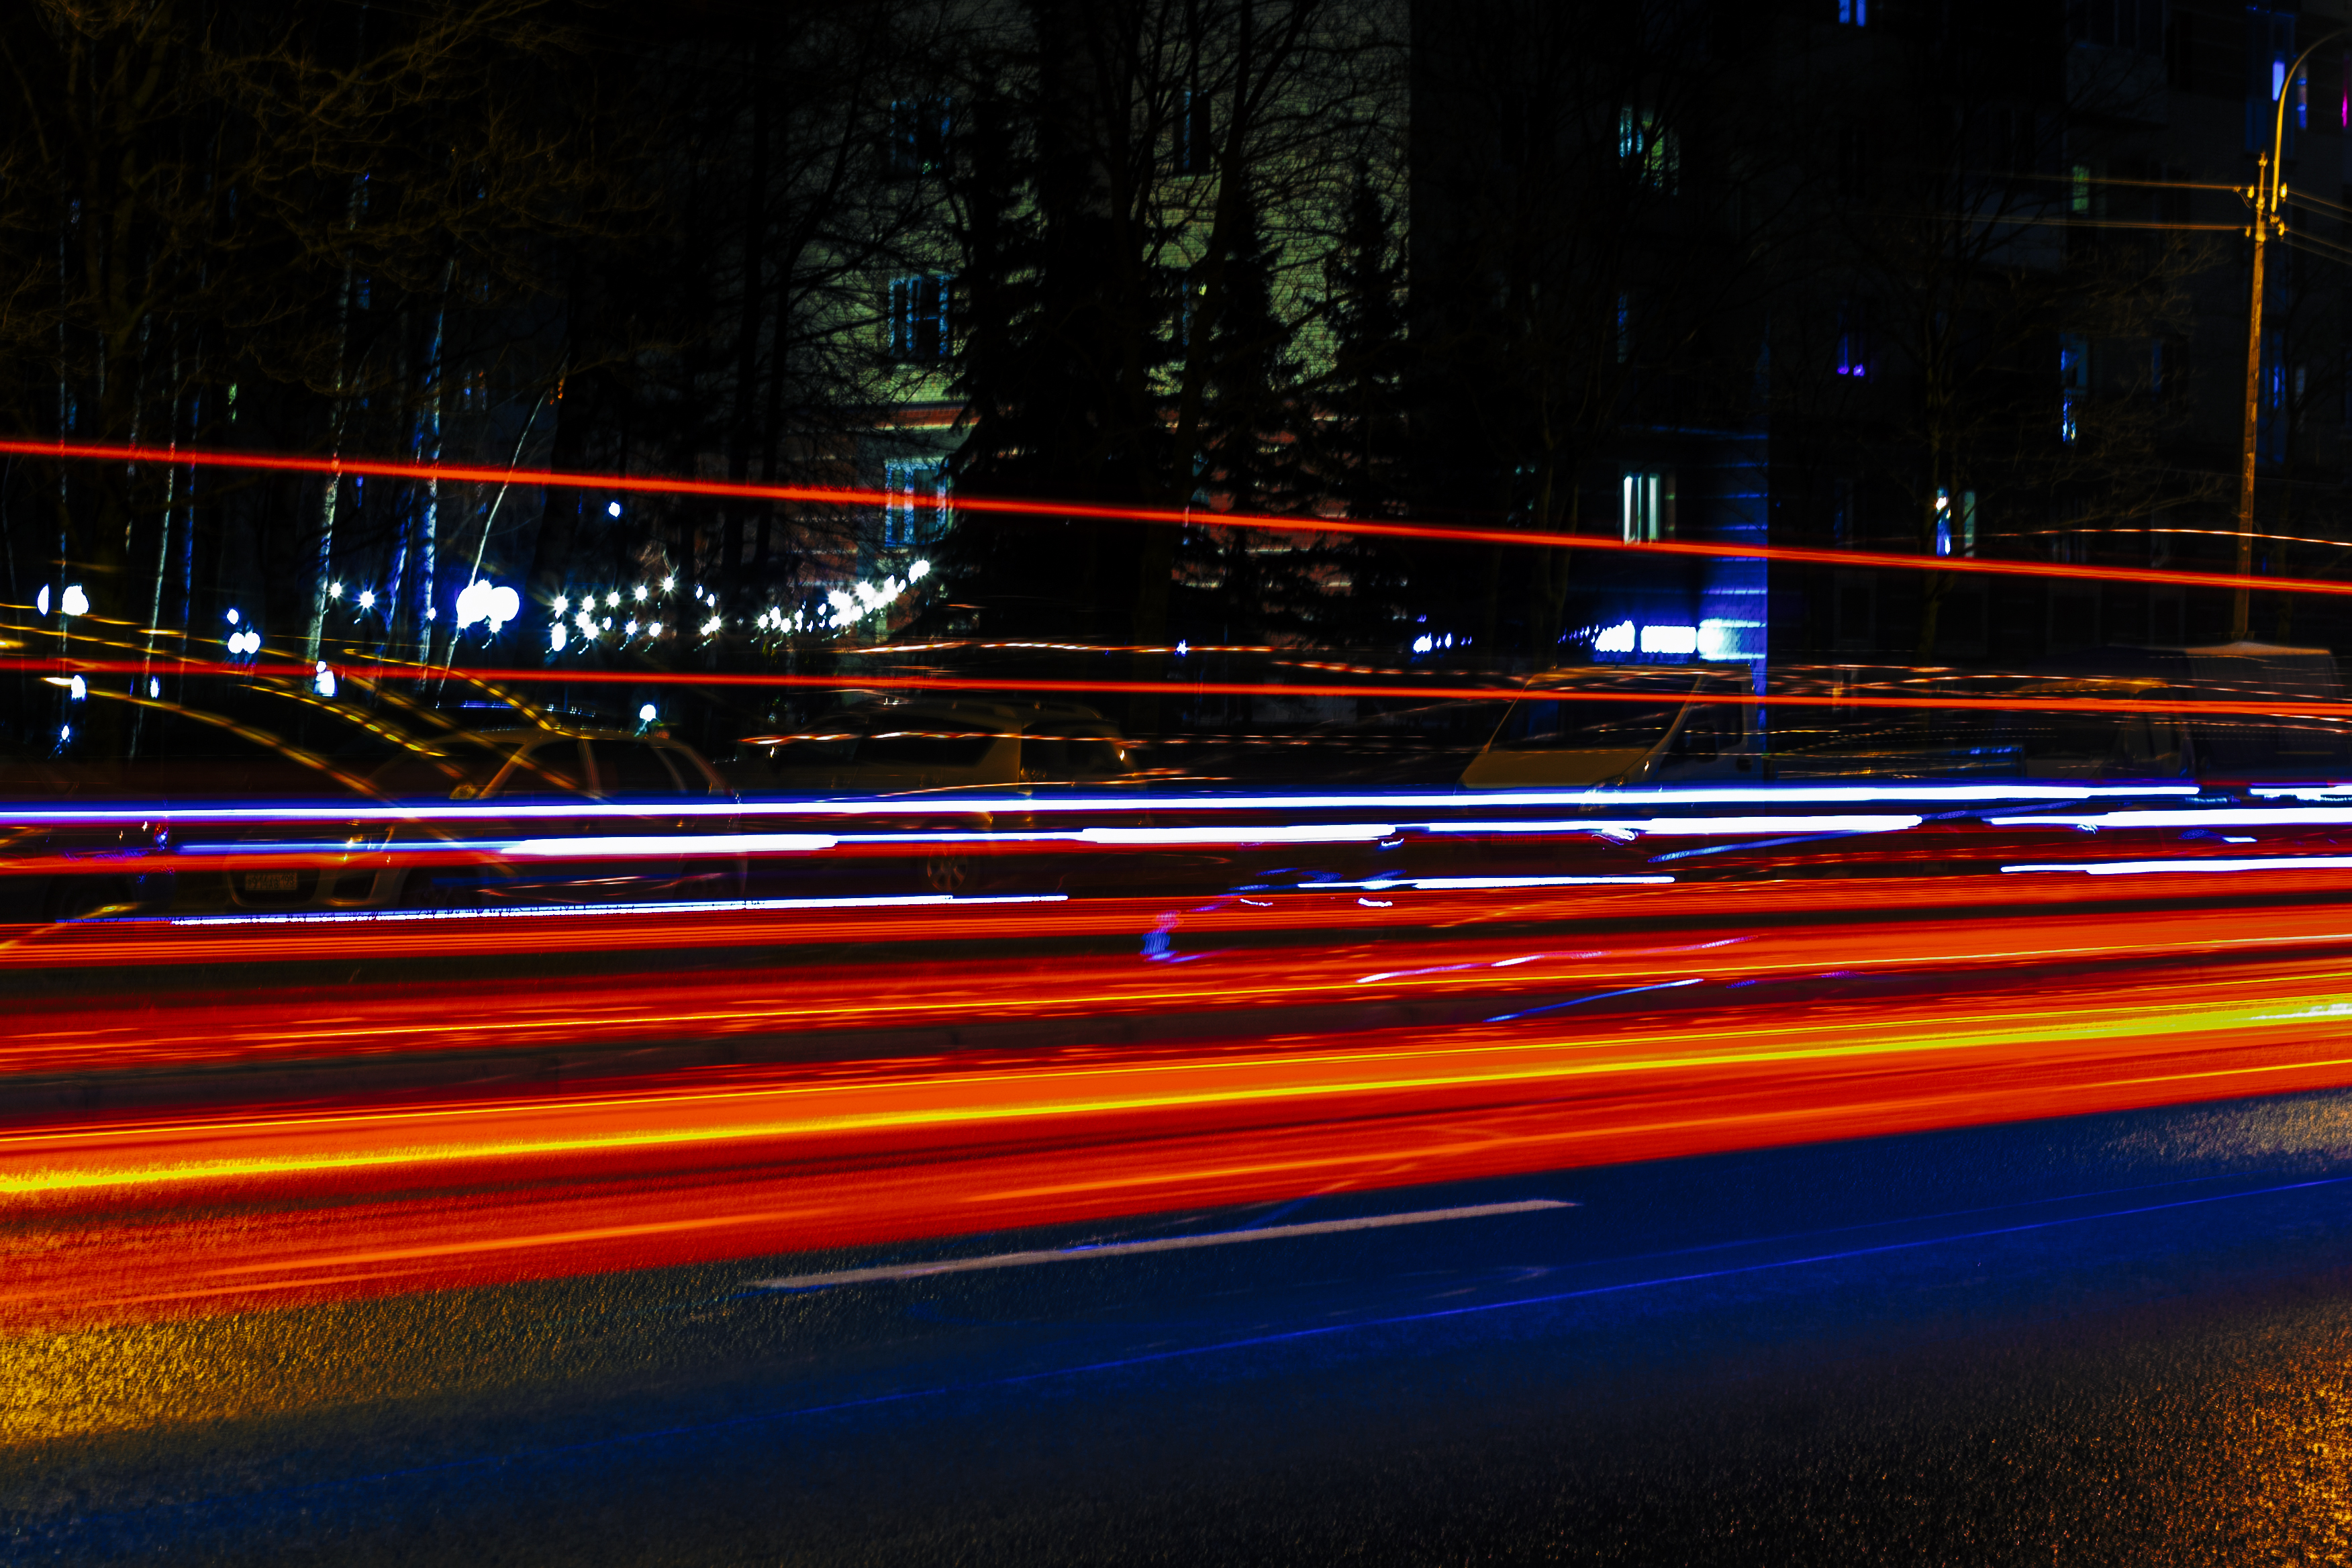
images, automotive lighting, electricity, road surface, asphalt, tree, headlamp, thoroughfare, midnight, fence, road, city, electric blue, Tints and shades, darkness, event, street, lane, neon, highway, traffic, light fixture, night, art, electrical supply, evening, symmetry, transport, lens flare